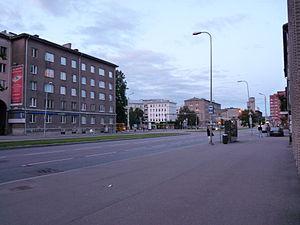
Kompassi est un quartier du district de Kesklinn à Tallinn en Estonie.